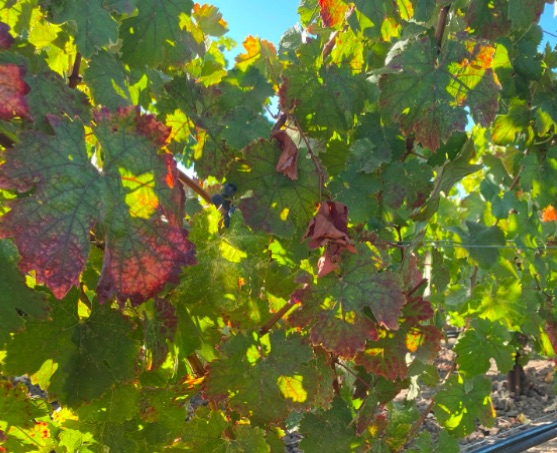
Label: Red Blotch